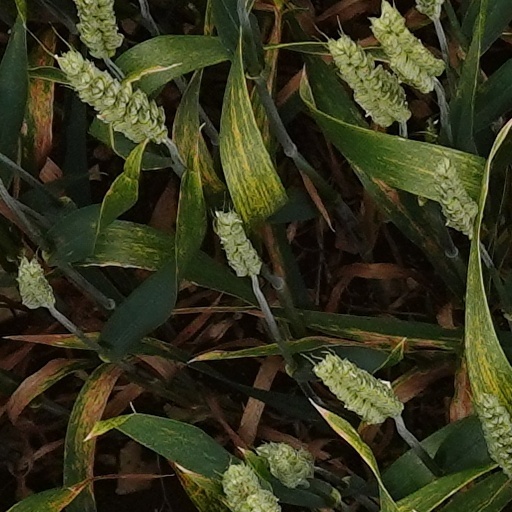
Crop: wheat